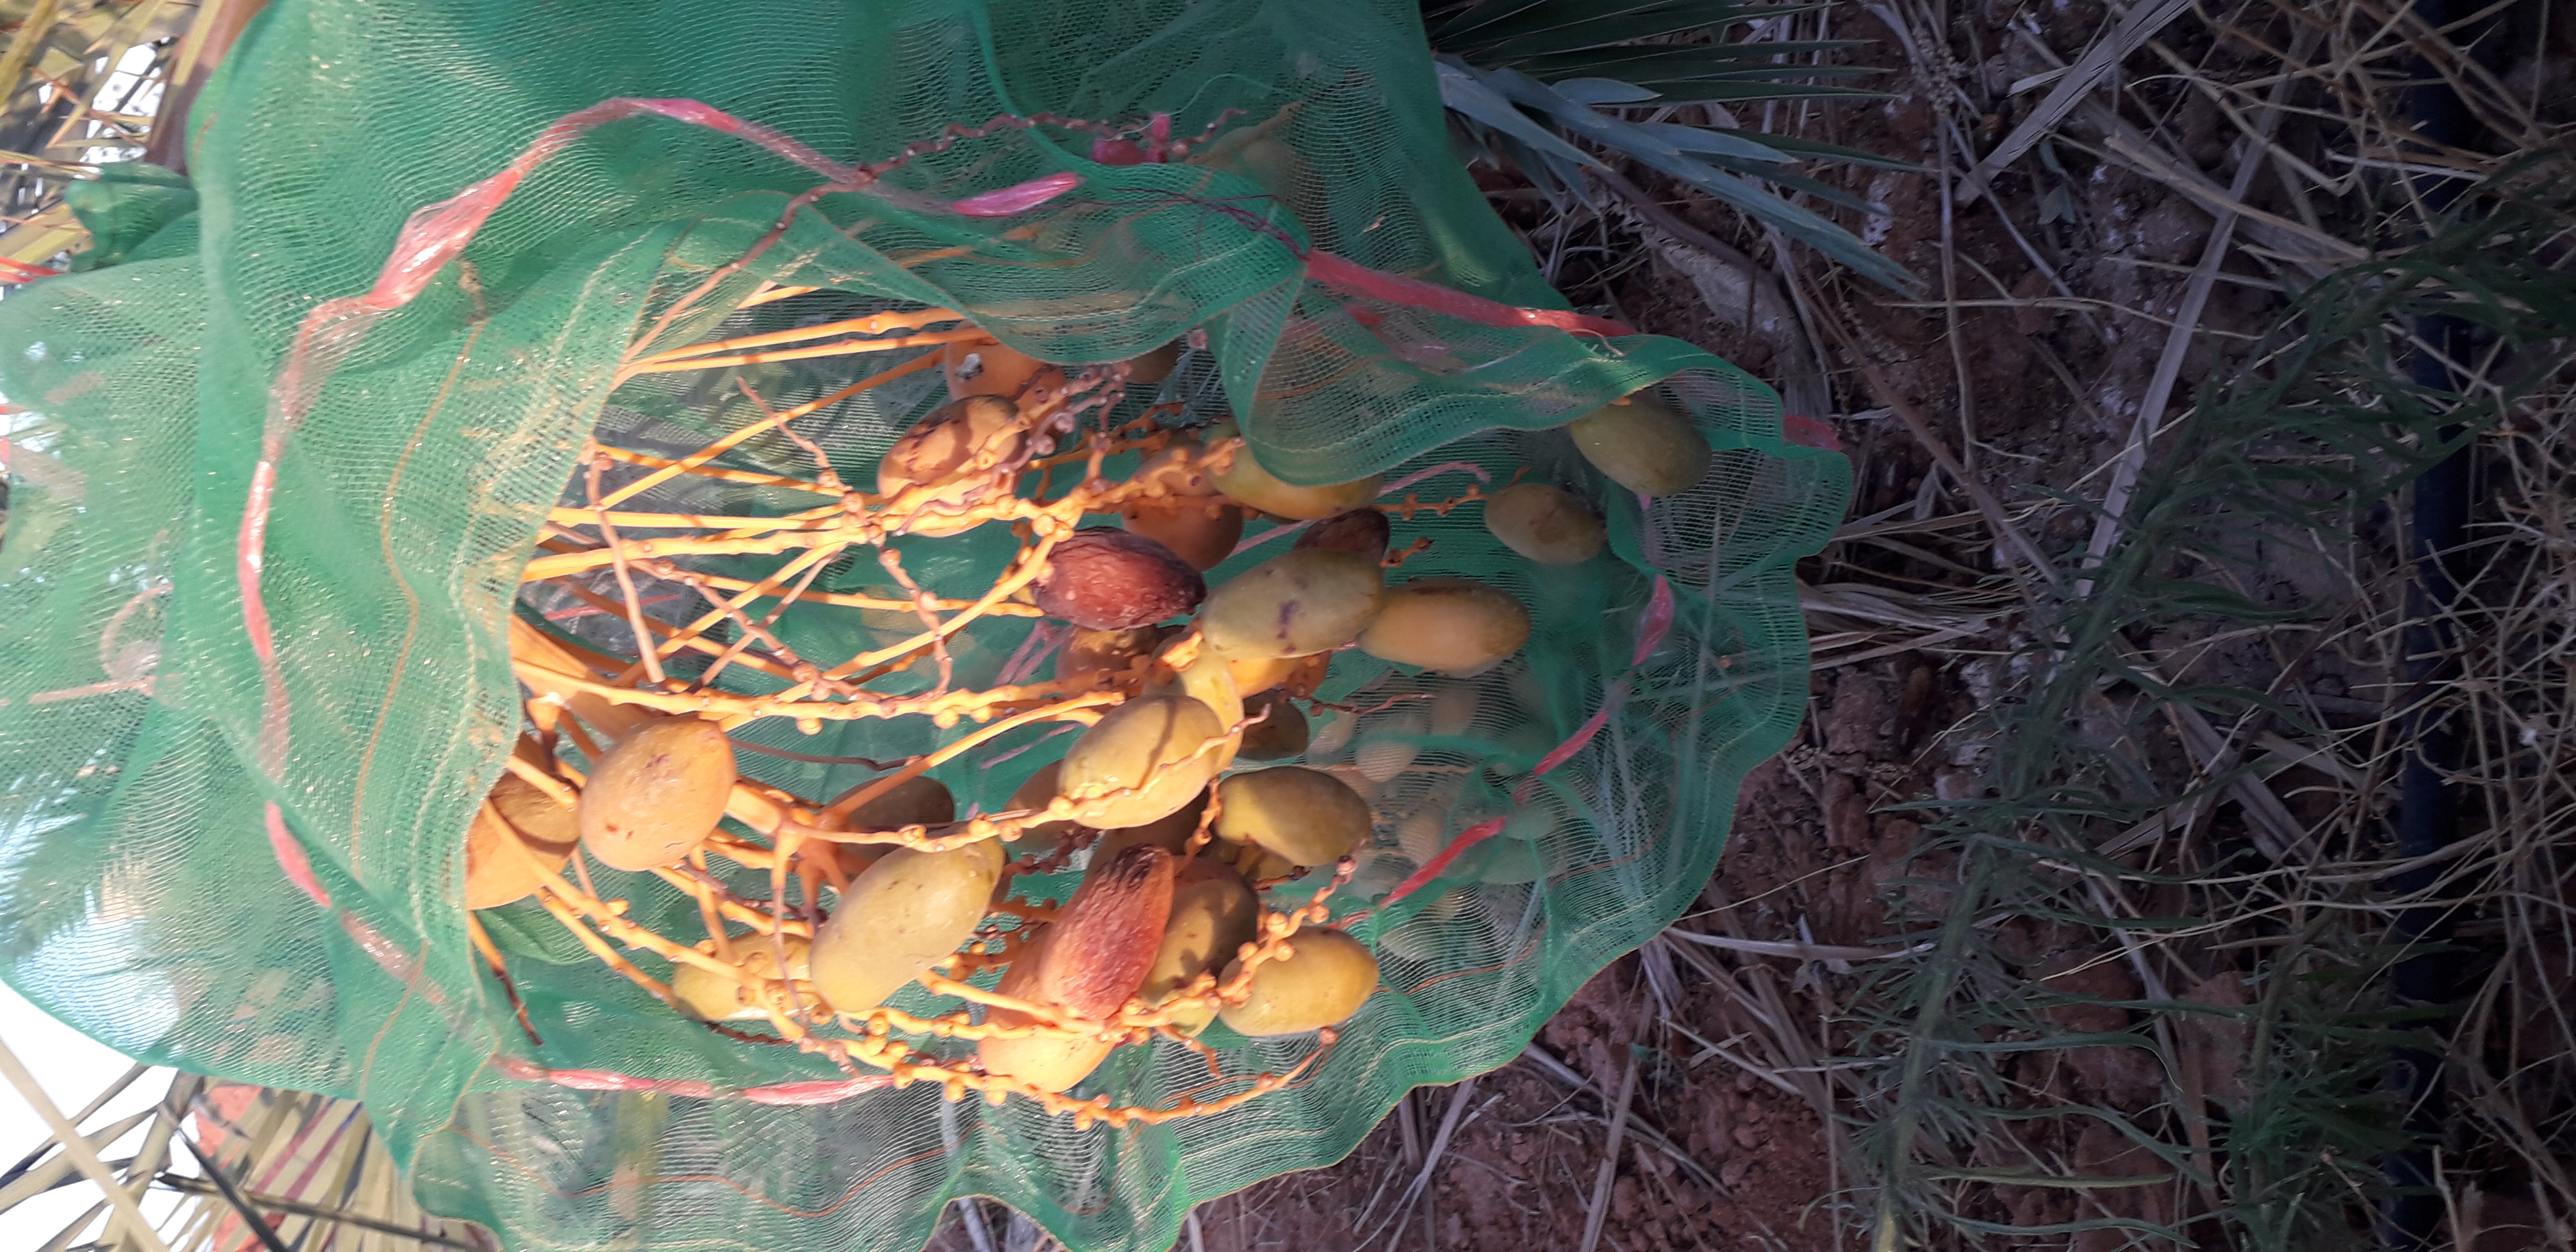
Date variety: Boumajhoul